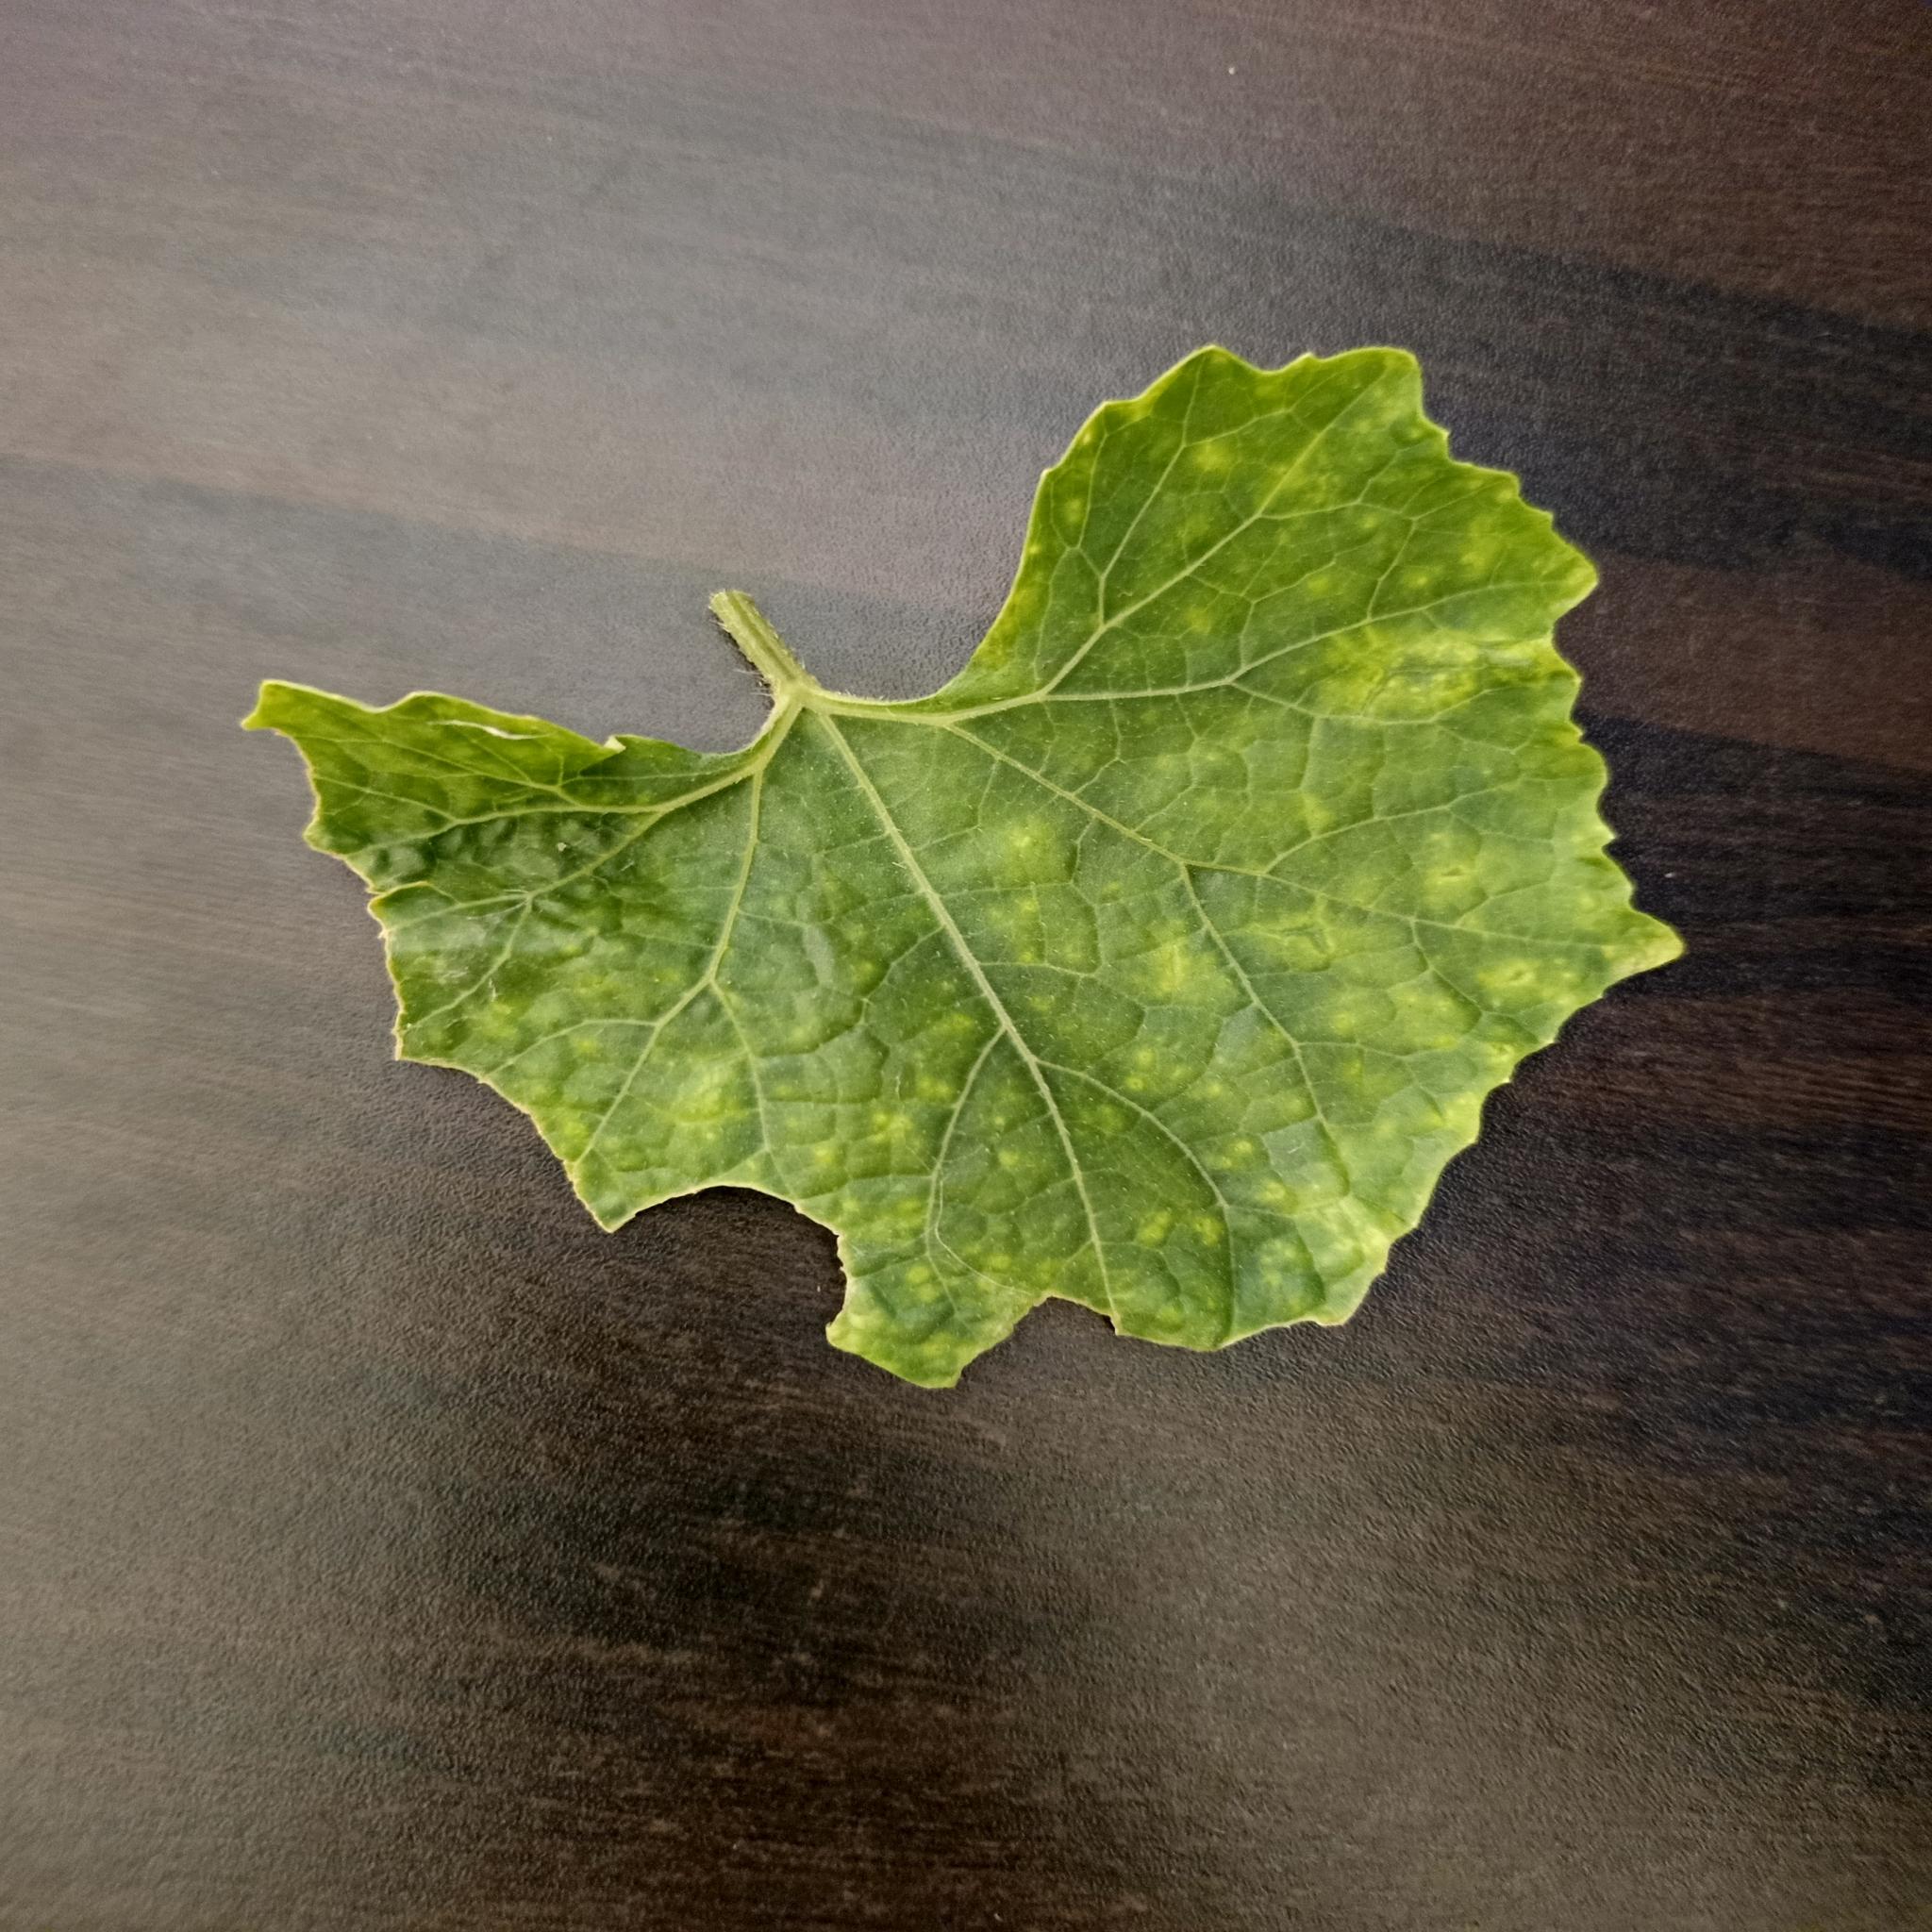
Label: Downy mildew